Nanbargal

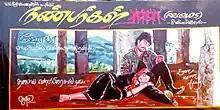
Film poster

Nanbargal is a 1991 Indian Tamil-language romance film directed by Shoba Chandrasekhar in her directorial debut and produced by her son Vijay. It stars Neeraj and Mamta Kulkarni, with Vivek, Dinesh, G. M. Sundar and Shily Kapoor in supporting roles. Its songs were composed by Babul Bose, and the score was composed by Sangeetha Rajan. The film did well at the box-office and was remade in Hindi as "Mera Dil Tere Liye" by Shoba's husband S. A. Chandrasekhar.